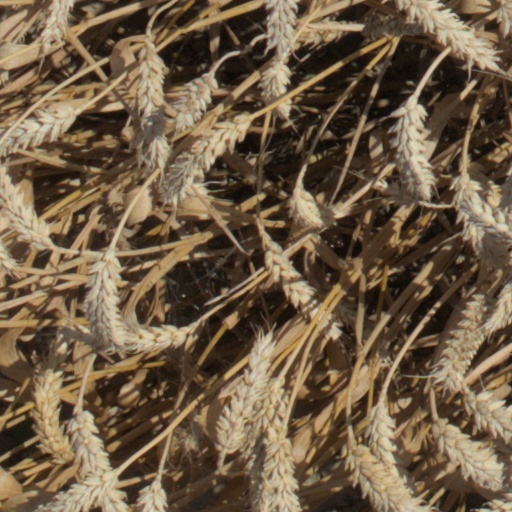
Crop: wheat